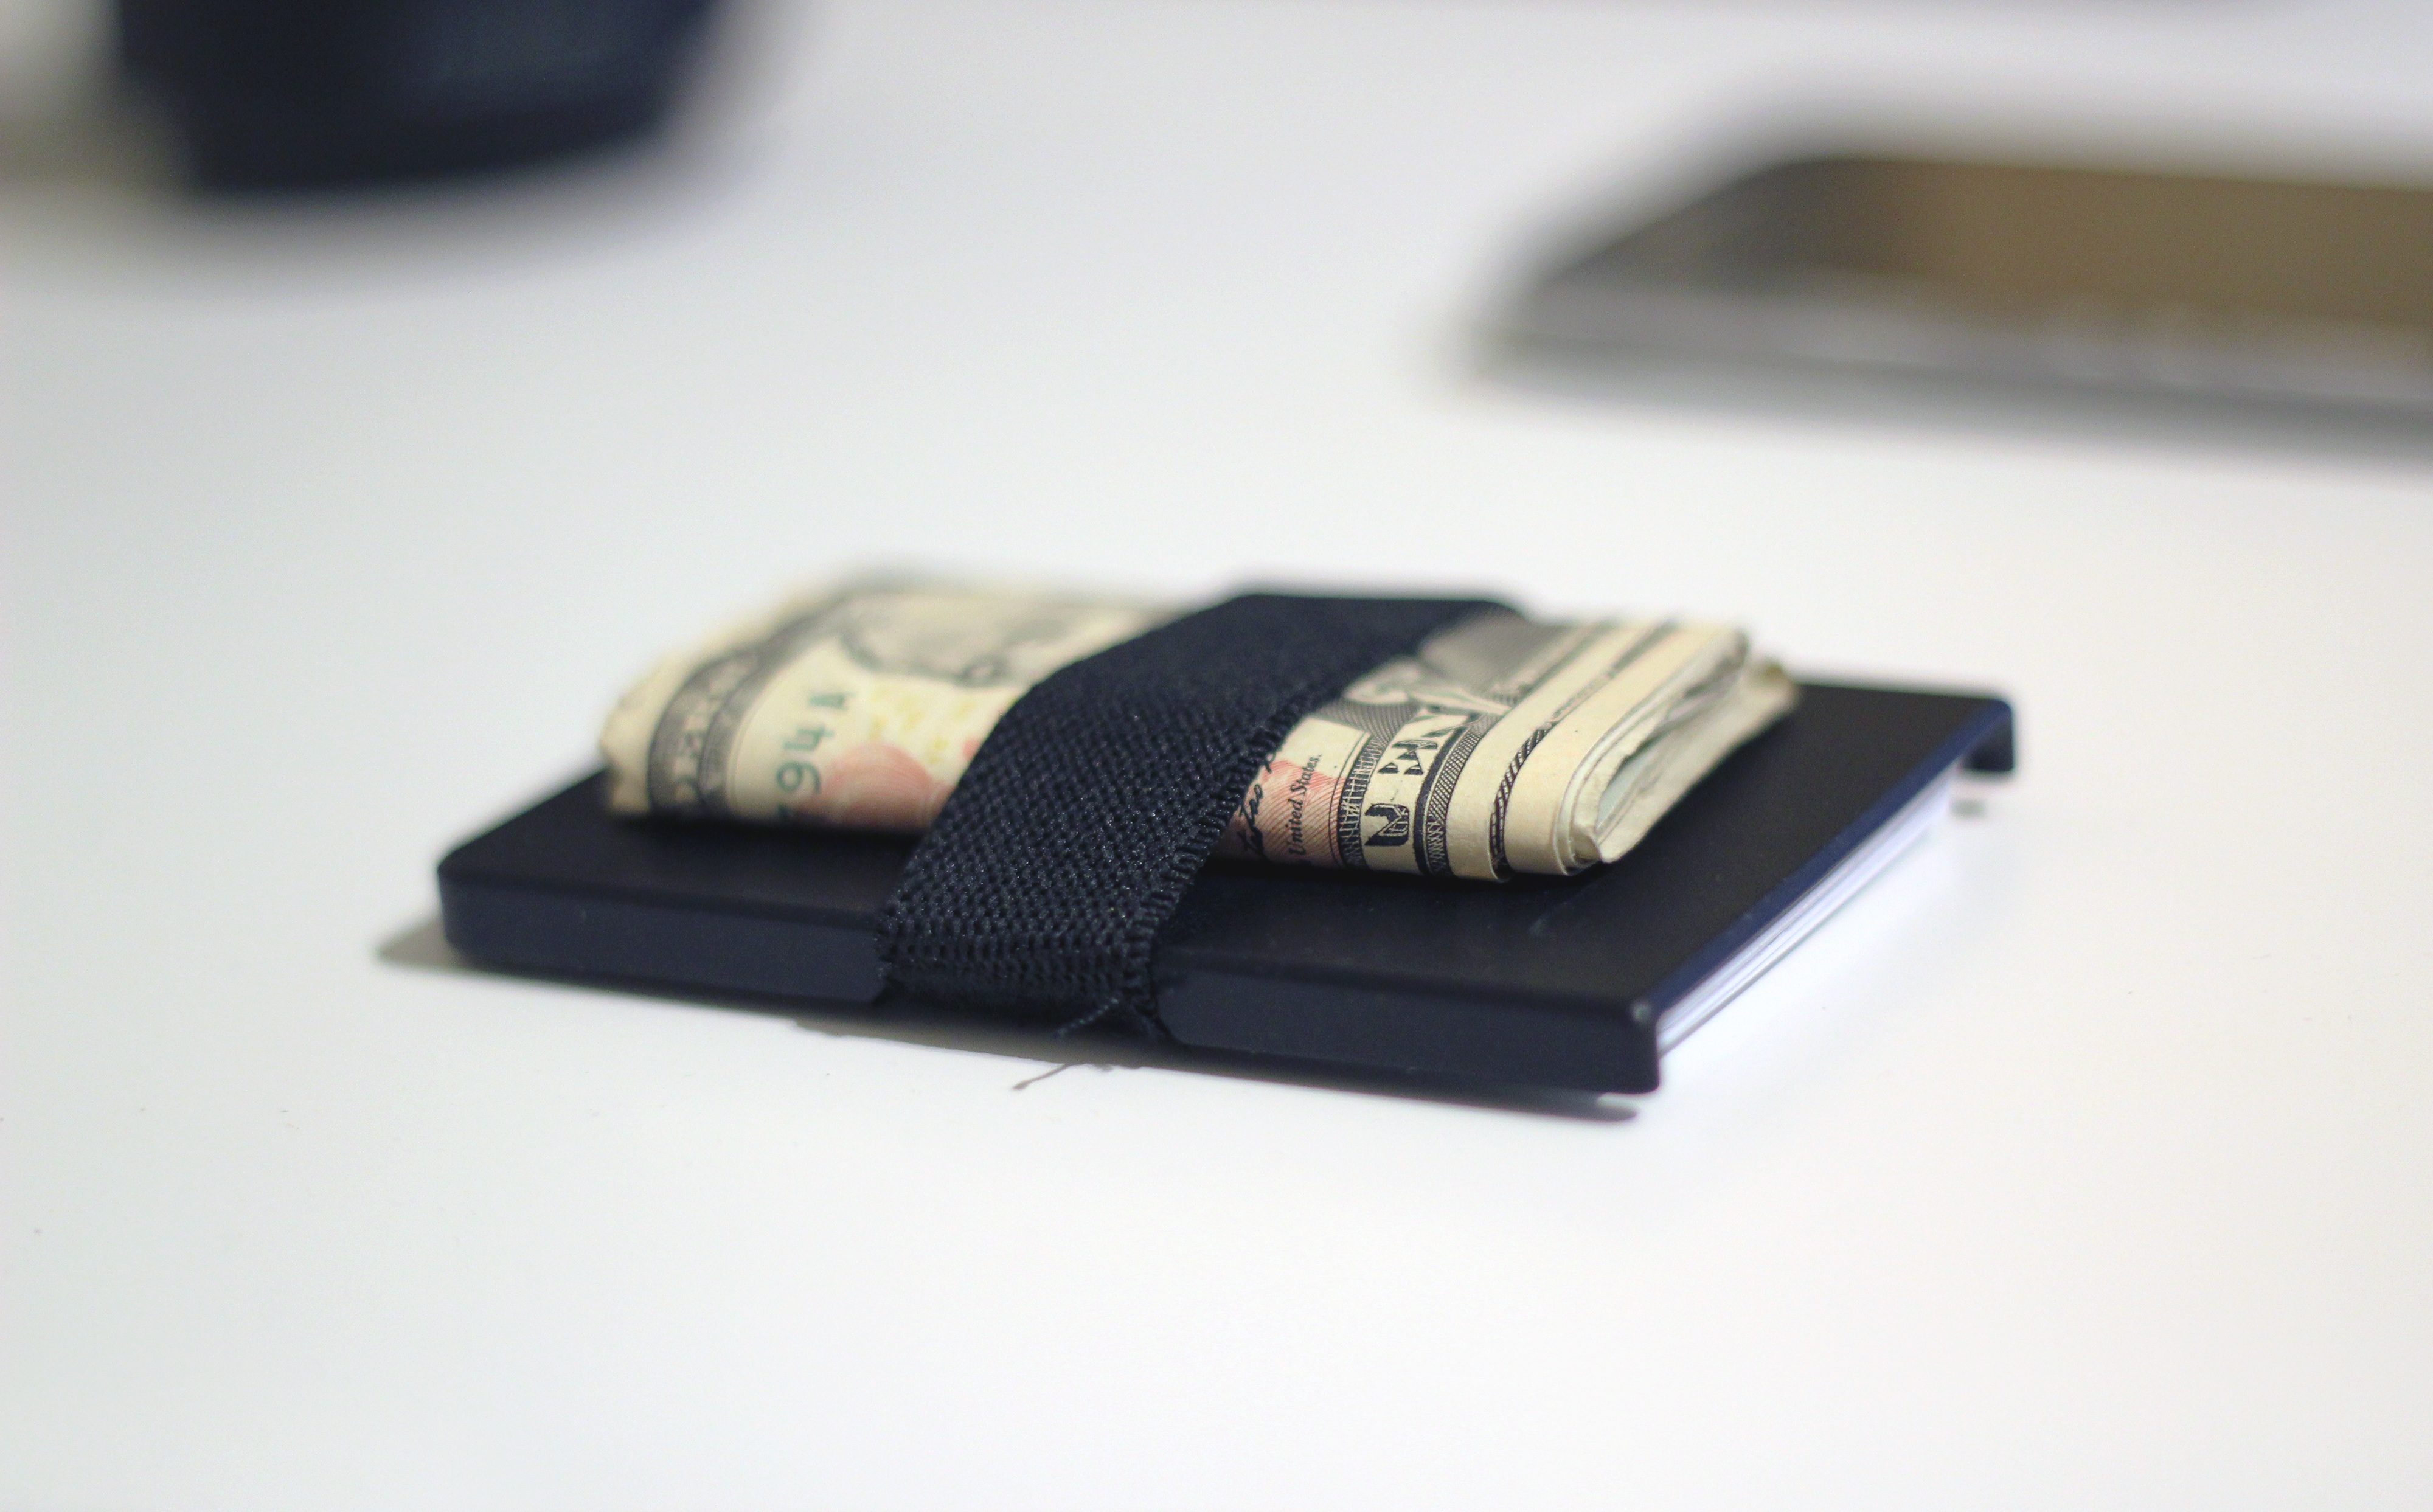
hand, money, brand, cash, fashion accessory